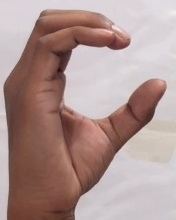
ASL sign: C